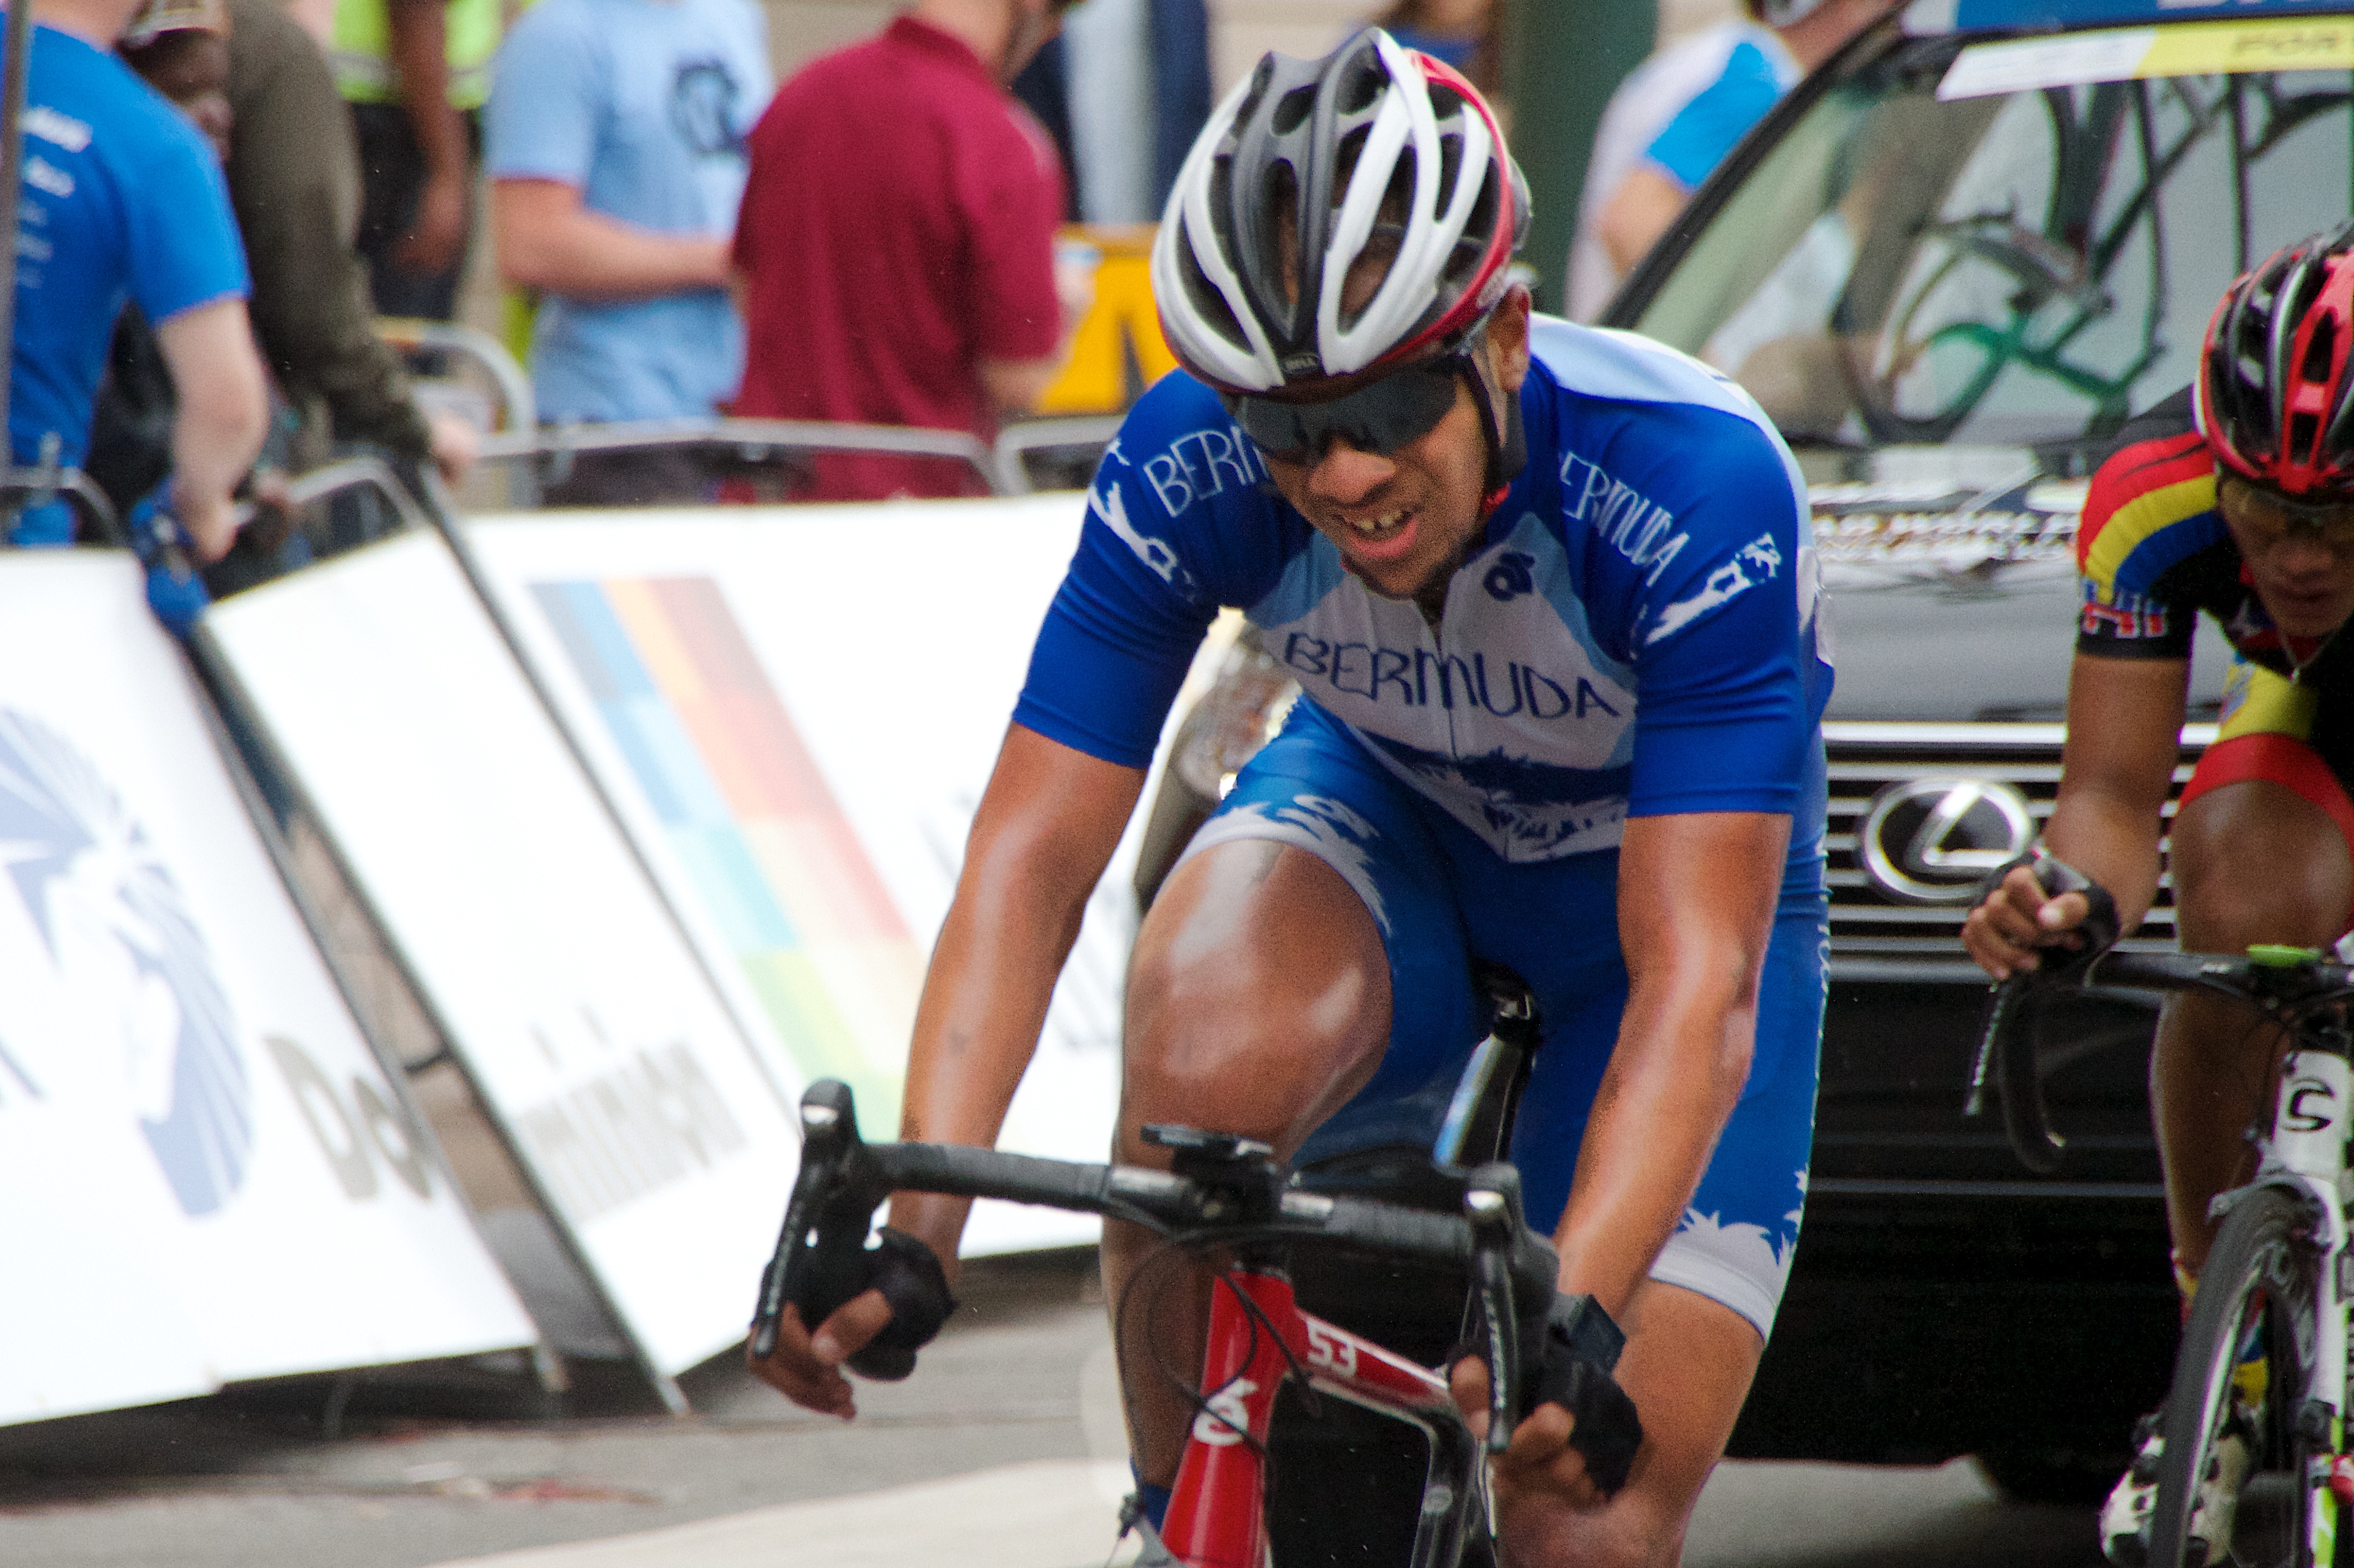
bicycle, recreation, vehicle, cycling, race, sports, racing, vcubrb, road cycling, outdoor recreation, cycle sport, bicycle racing, road bicycle, endurance sports, racing bicycle, road bicycle racing, duathlon, keirin